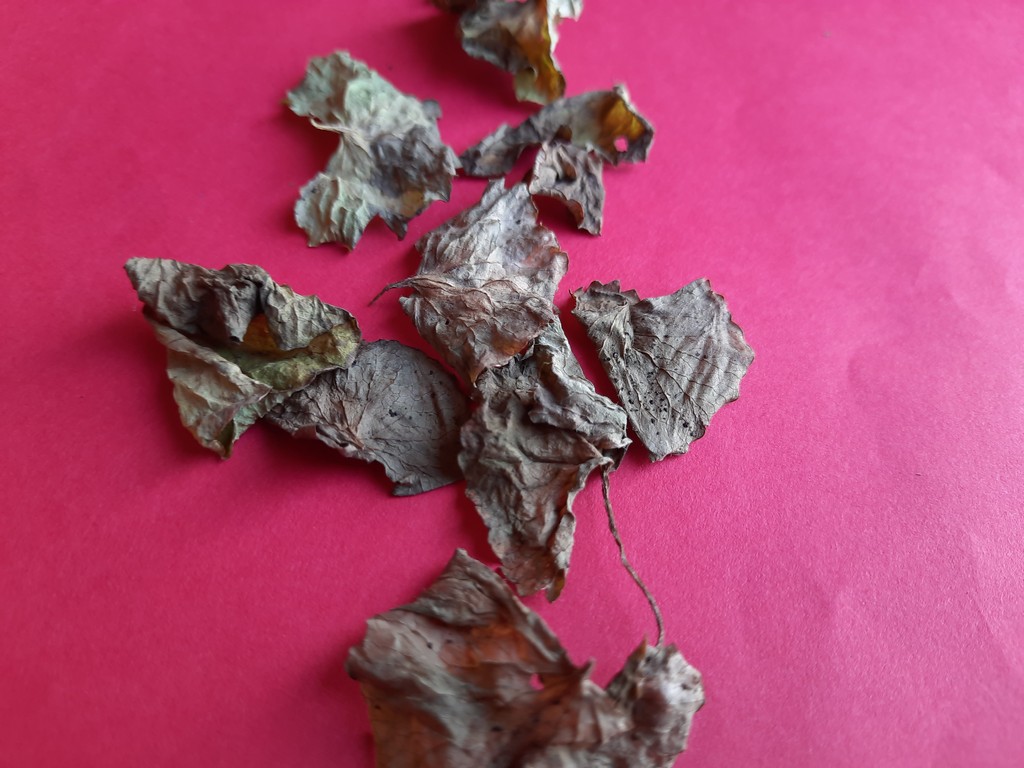
Label: Dried